History of the United States Space Force

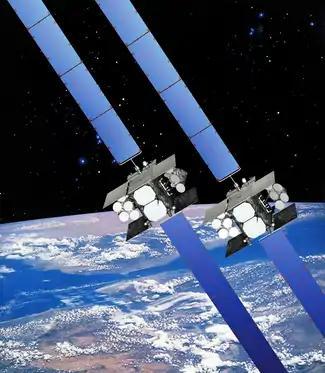
Wideband Global SATCOM satellites on orbit.

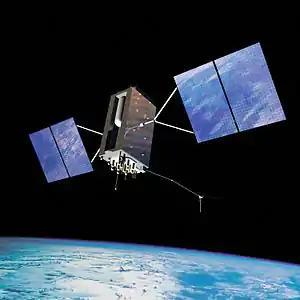
A Global Positioning System Block III satellite on orbit.

The lessons learned during the Gulf War resulted in a renaissance for space forces, which saw their profile rise. Not burdened by being part of separate air commands, Air Force Space Command began to categorize its missions as space control, force application, force enhancement, and space support. Space control operations were intended to maintain the ability to use space, while denying an adversary the ability to do the same, to include the development of anti-satellite weapons like the ASM-135 ASAT. Force application was defined as fire support operations from space, such as ballistic missile defense and power projection operations against terrestrial targets. Elements from the Strategic Defense Initiative, such as Brilliant Pebbles and Brilliant Eyes promised a more aggressive military role for space. Space programs and systems continued to develop, including the completion of the 24-satellite Navstar Global Positioning System constellation in 1993, the development of the Space-Based Infrared System to replace the Defense Support Program, and the first launches of Milstar.